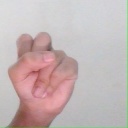
अक्षर: स